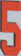
Number: 5